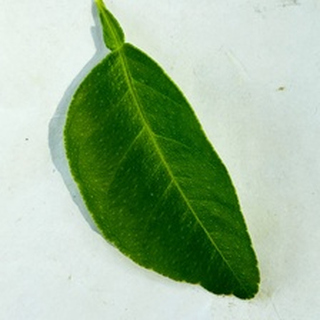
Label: healthy_lemon